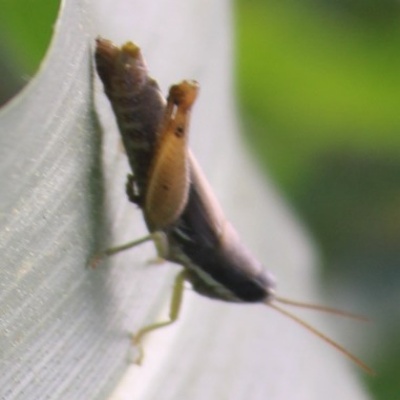
Crop: Maize
Condition: grasshoper